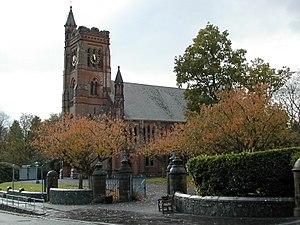
Moffat est une ville d'Écosse située en Dumfries and Galloway sur les bords de la rivière Annan, ayant une population avoisinant les 2.500 habitants.